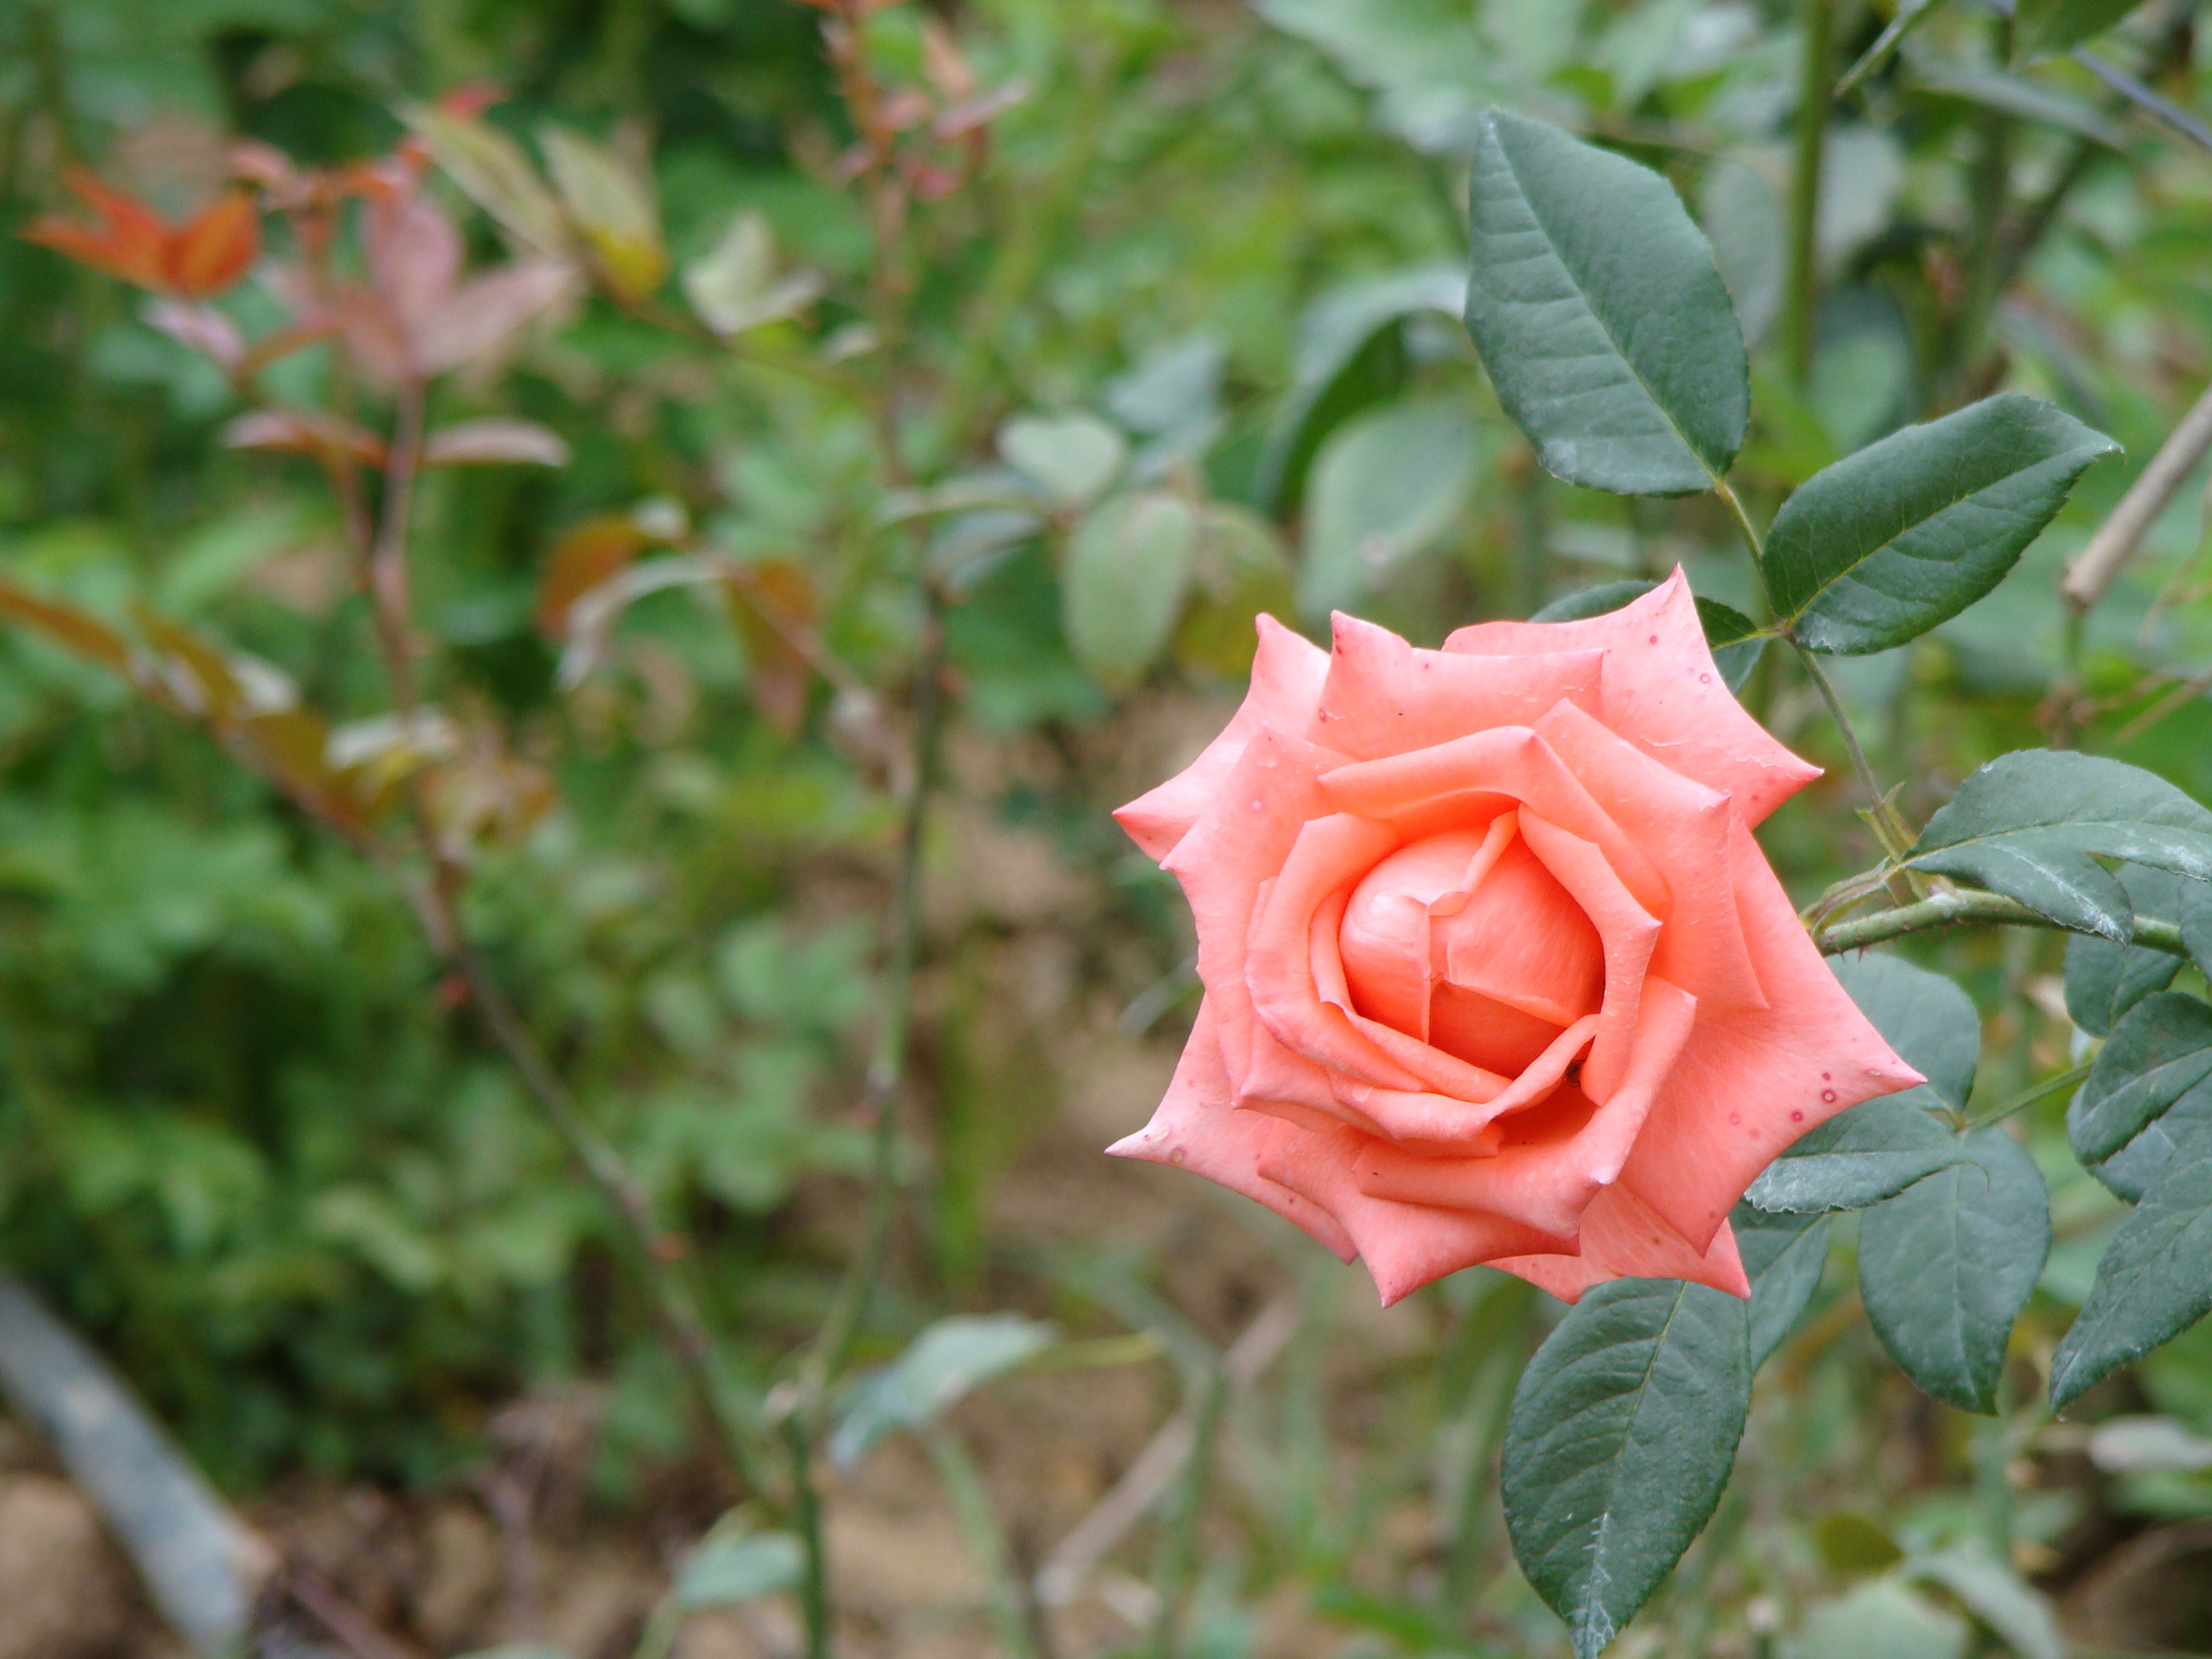
plant, field, leaf, flower, petal, rose, botany, pink, flora, shrub, rosa, flowering plant, garden roses, rose family, land plant, rose order